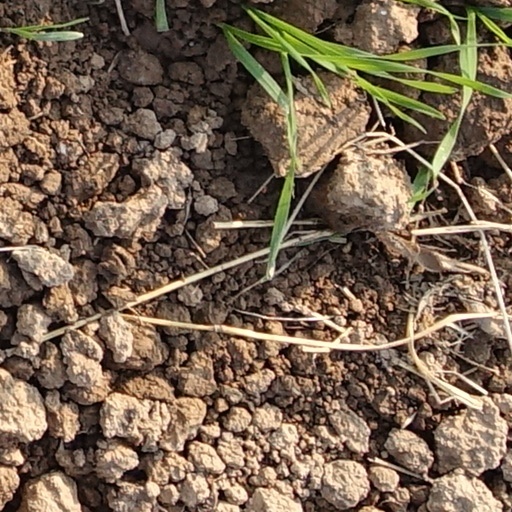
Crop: wheat